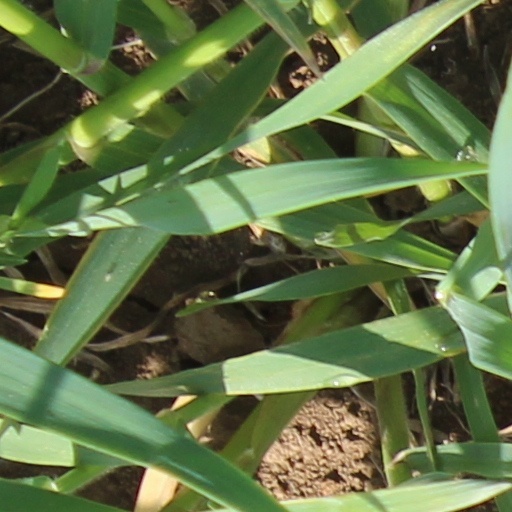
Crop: wheat